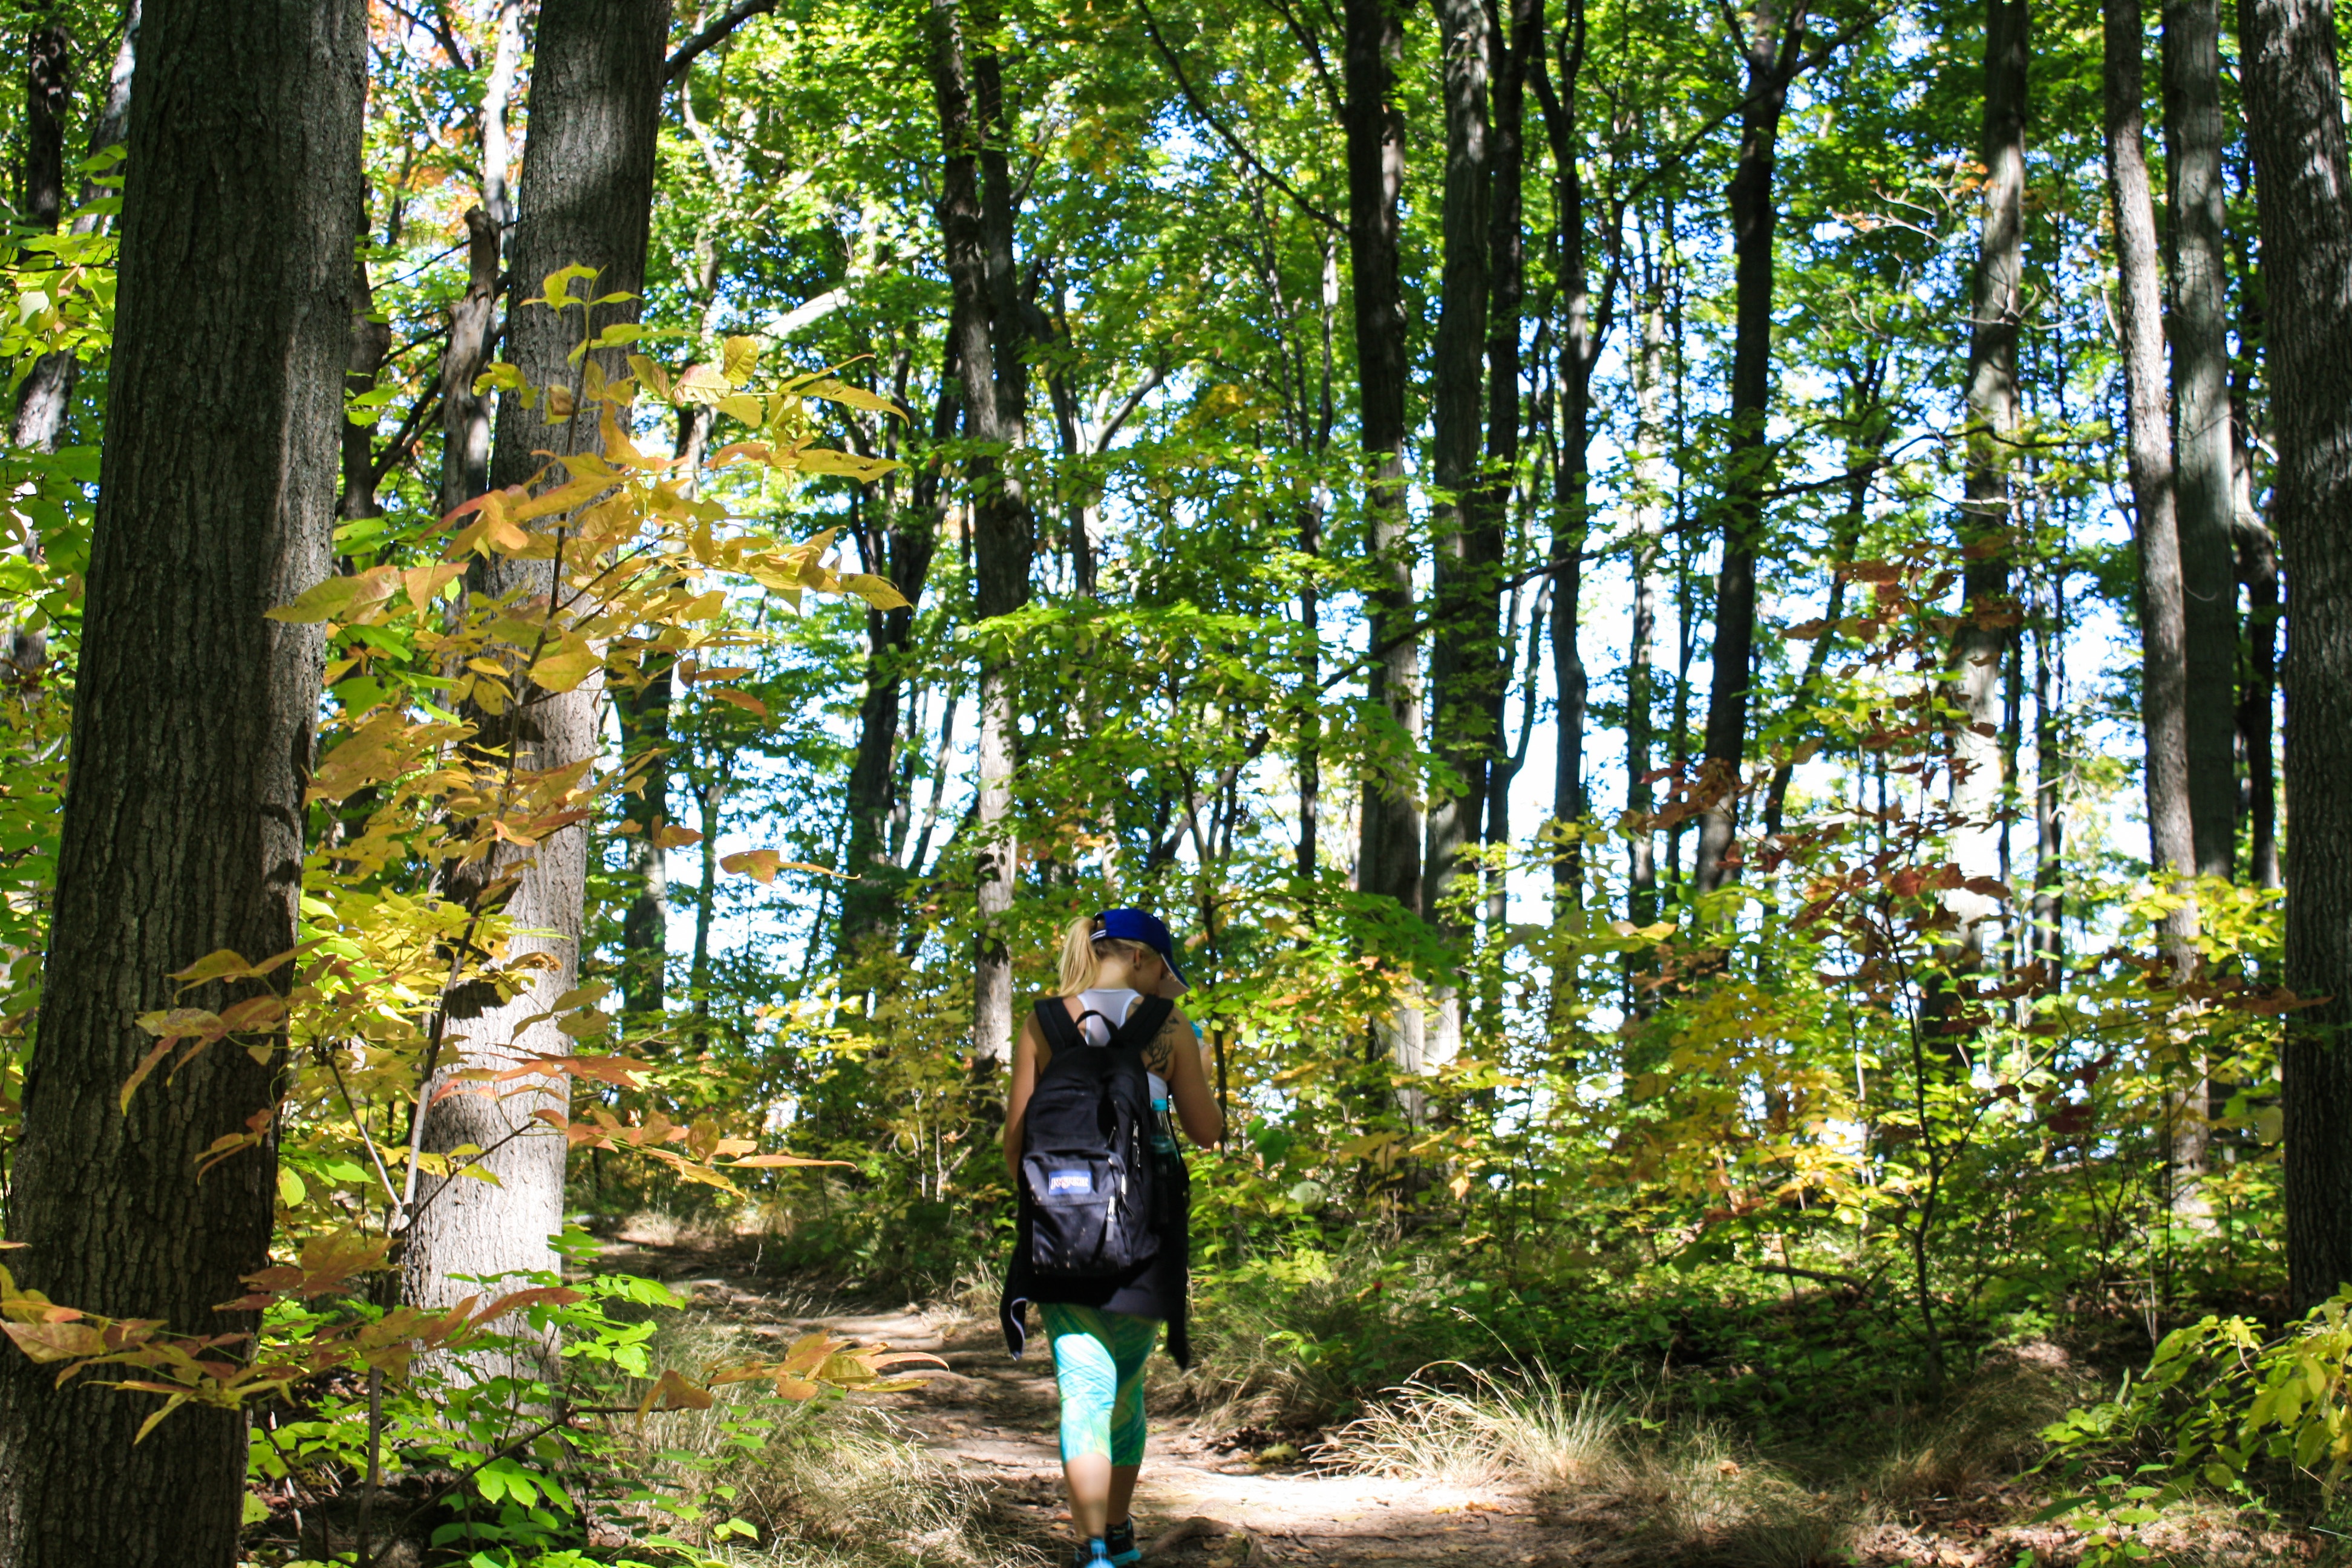
landscape, tree, nature, forest, path, outdoor, wilderness, walking, girl, hiking, trail, leaf, fall, hiker, walk, jungle, hike, autumn, park, botany, season, activity, trekking, rainforest, woodland, habitat, october, active, ecosystem, kelso, natural environment, woody plant